Scottish Rite Dormitory

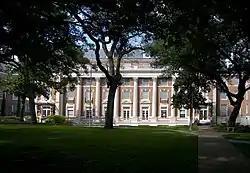
The Scottish Rite Dormitory in 2007

The Scottish Rite Dormitory (SRD) is a private women's dorm for the University of Texas built and operated by the Scottish Rite of Freemasons in Austin, Texas. Located just north of campus on 27th Street and Whitis Avenue, the Colonial Revival style building was completed in 1922 during a housing shortage on campus and was intended to provide housing for the daughters and relatives of Master Masons.